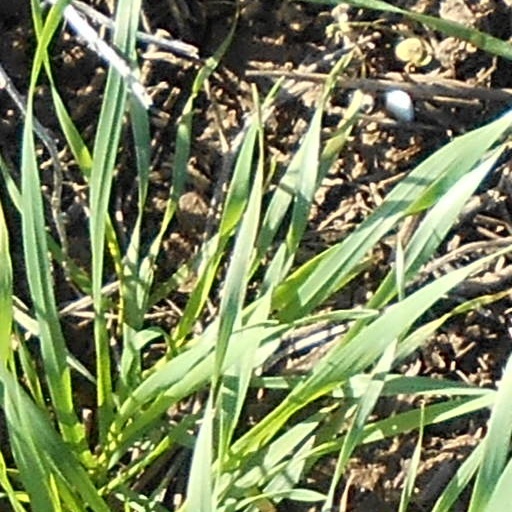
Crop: wheat